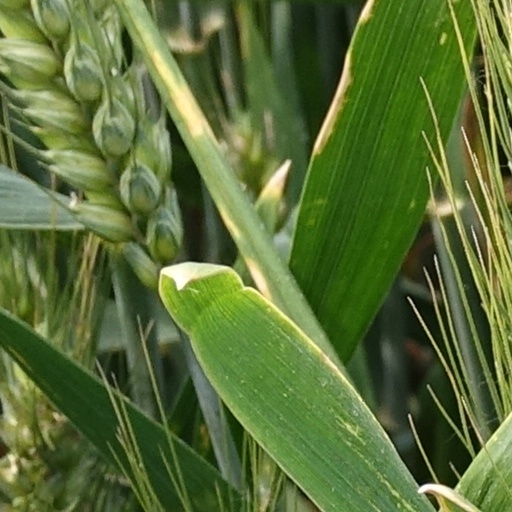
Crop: wheat